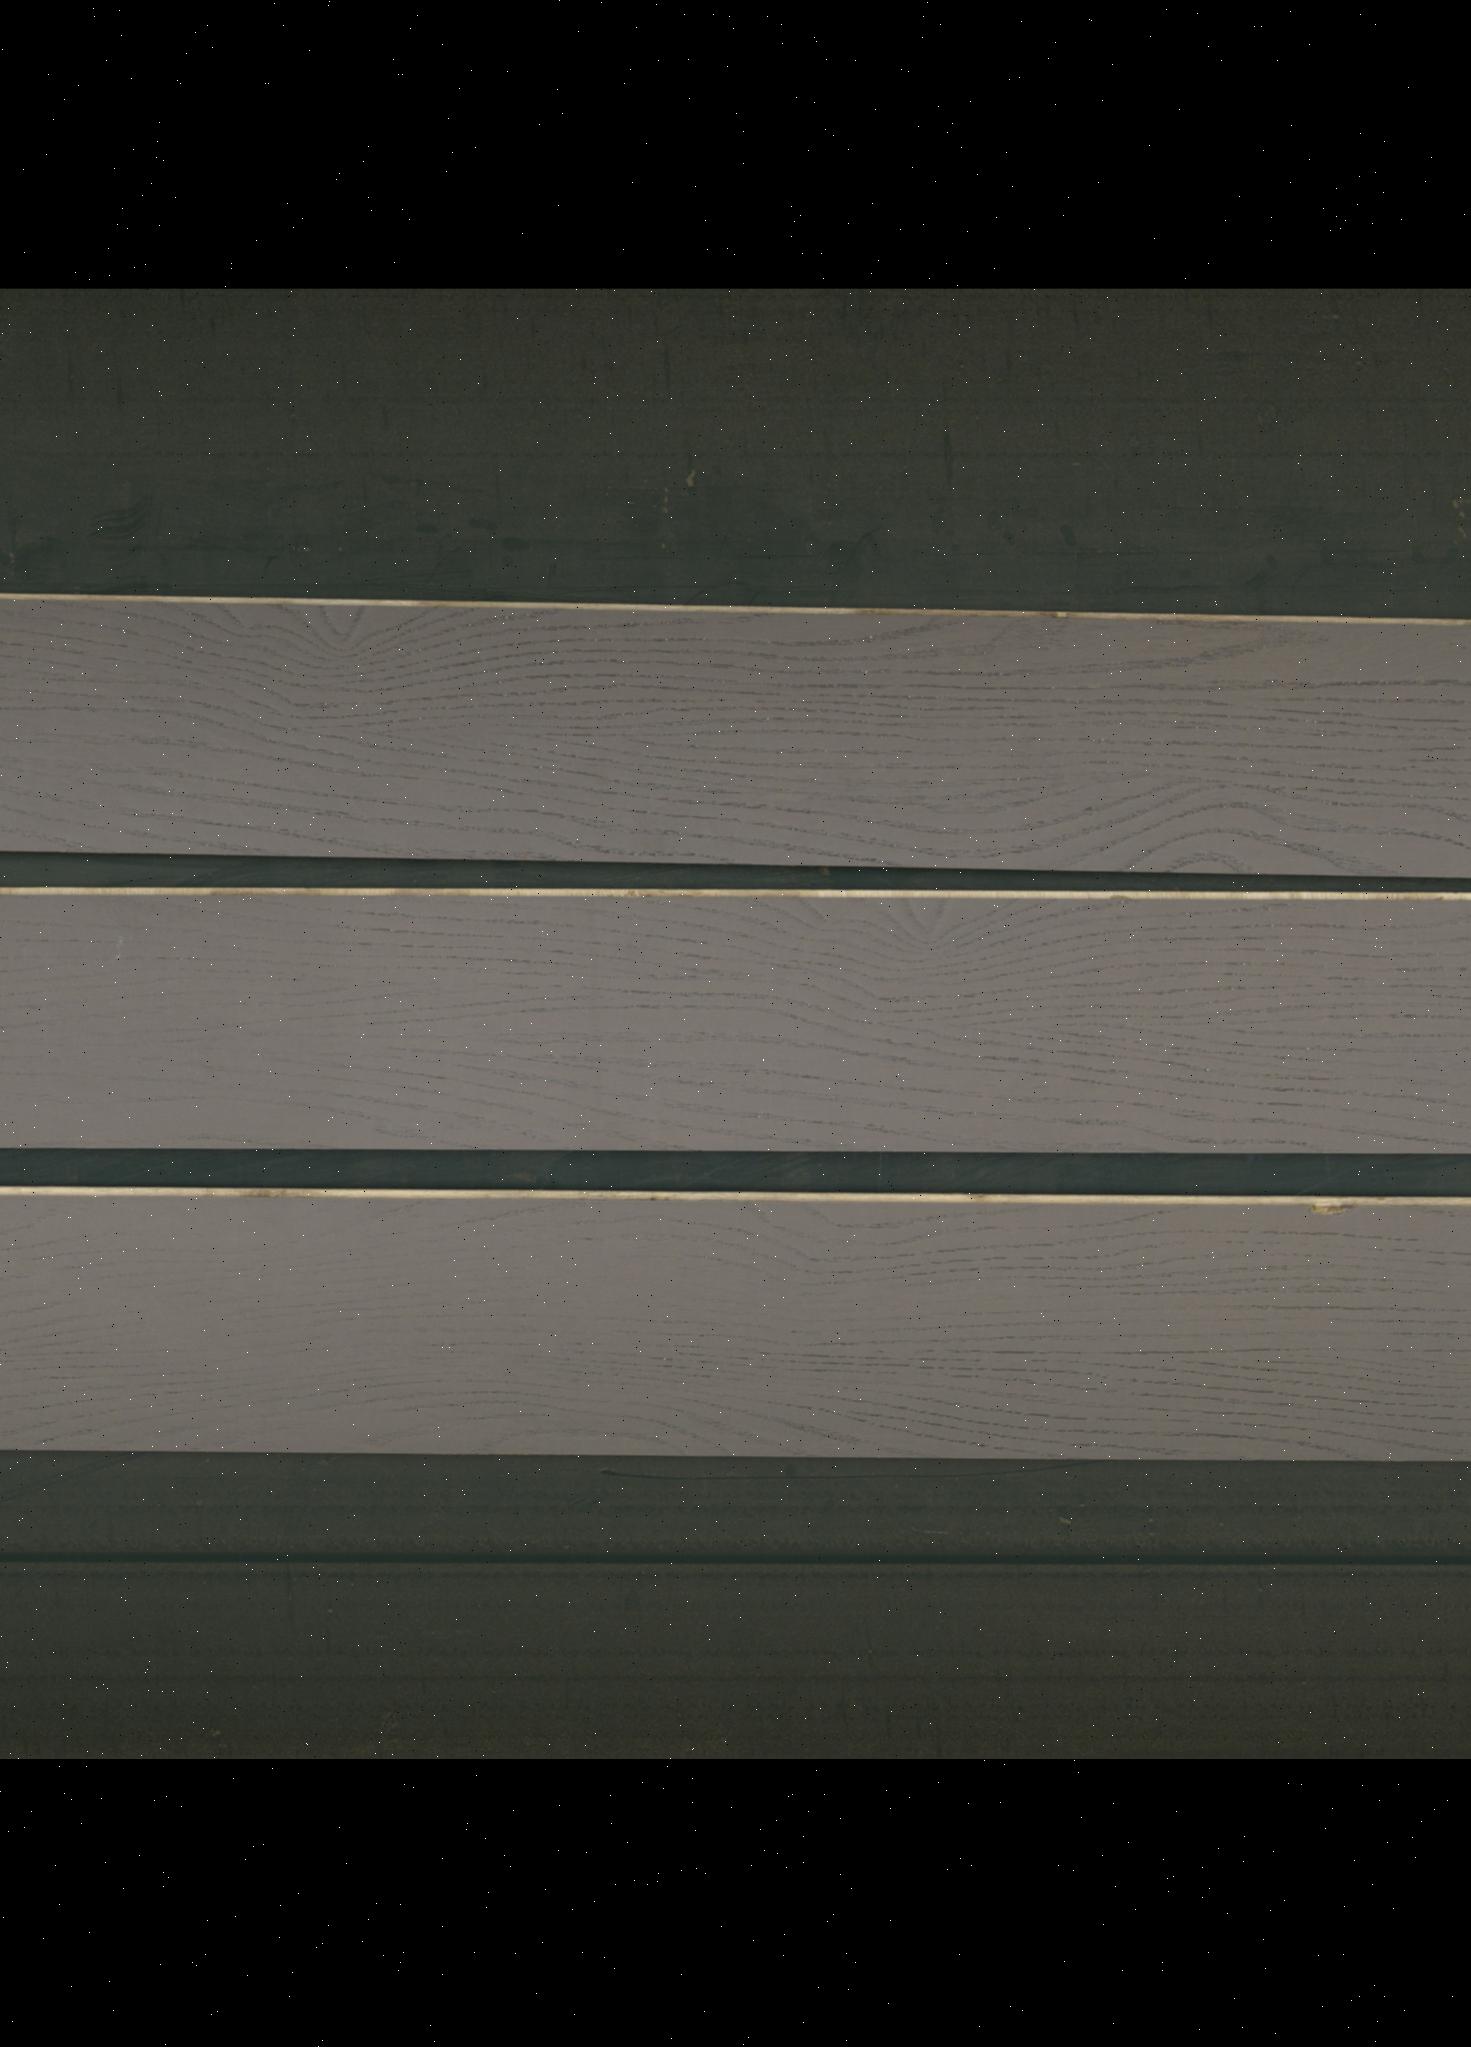
Label: mixers